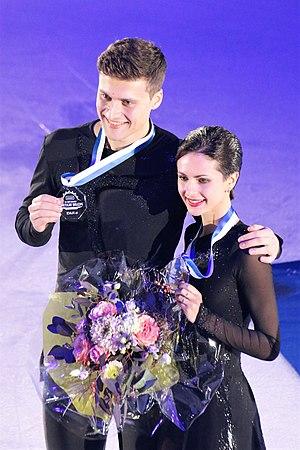
Le Grand-Prix d'Helsinki 2018 est une compétition internationale qui accueille des patineurs amateurs de niveau senior dans quatre catégories: simple messieurs, simple dames, couple artistique et danse sur glace.